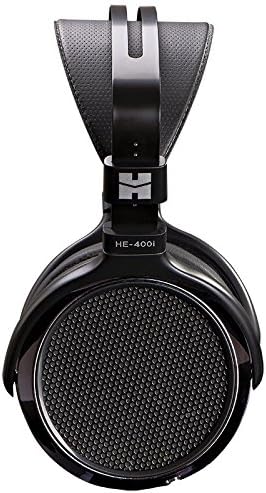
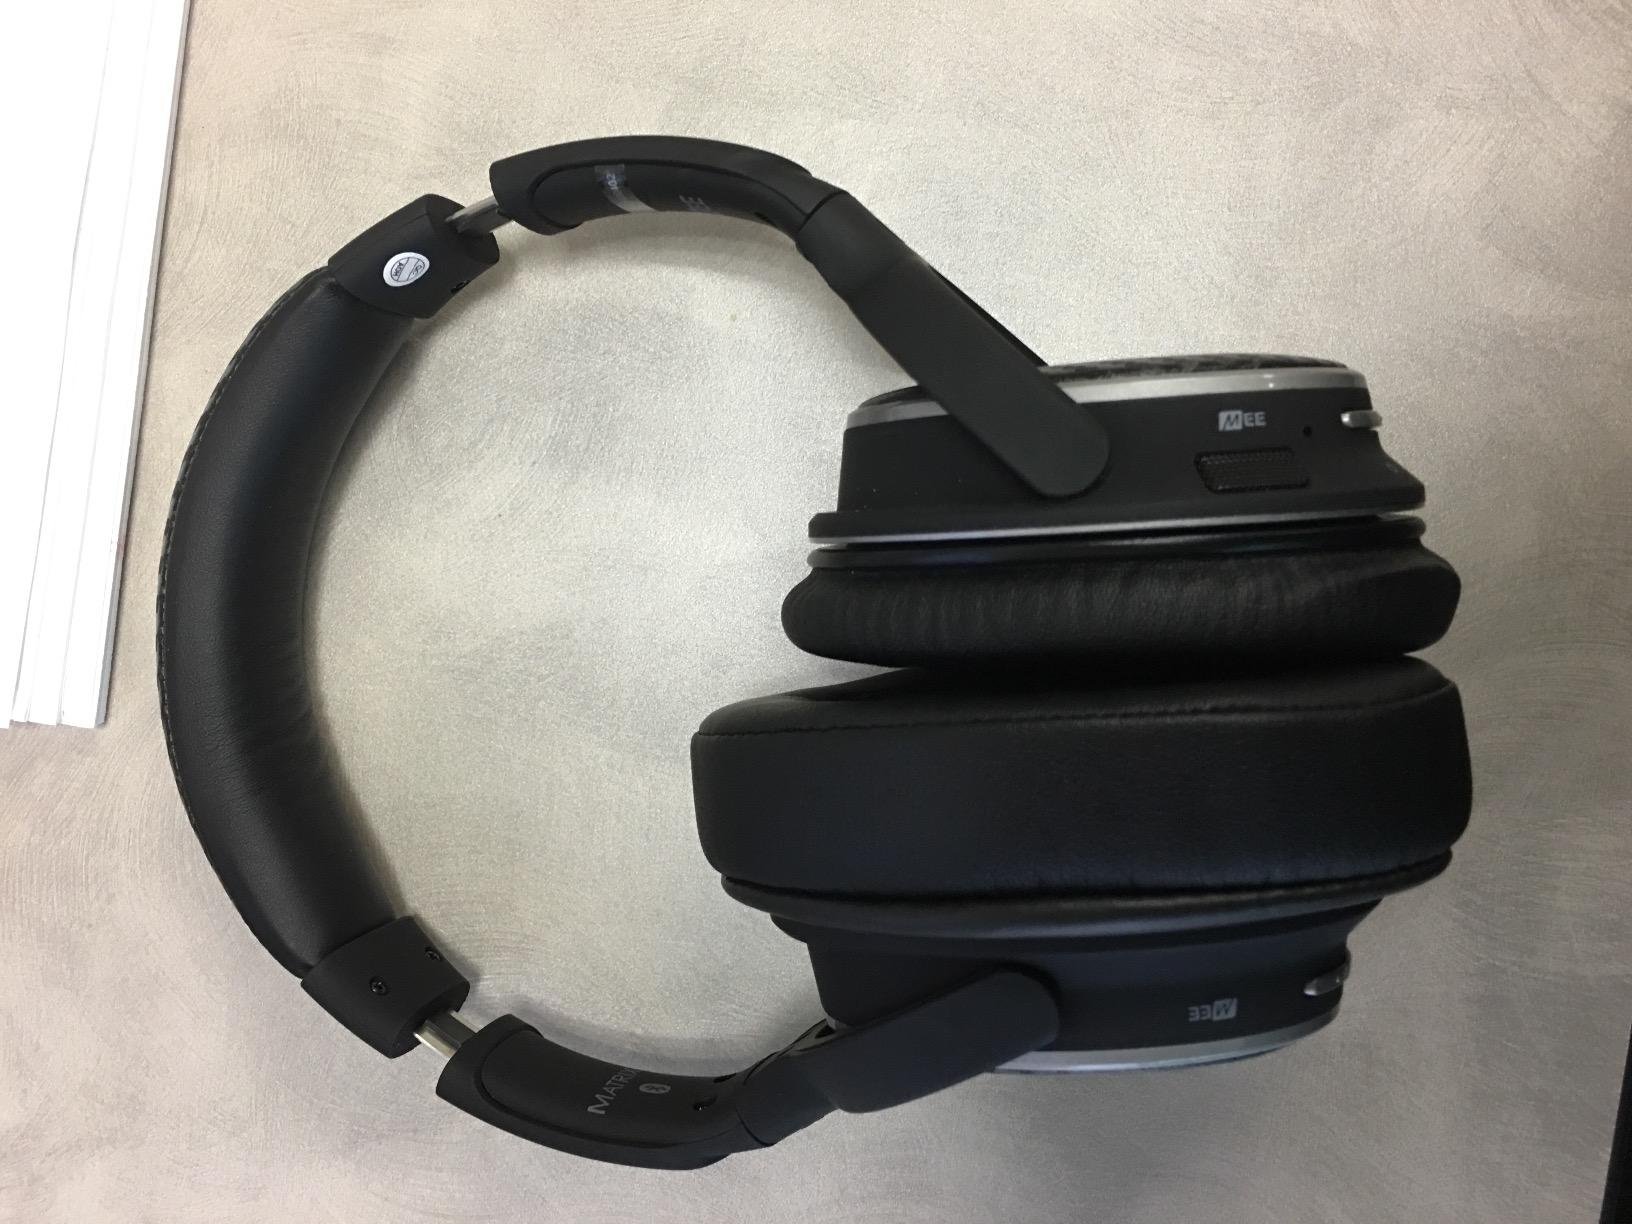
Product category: headphones
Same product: no